Index of language articles

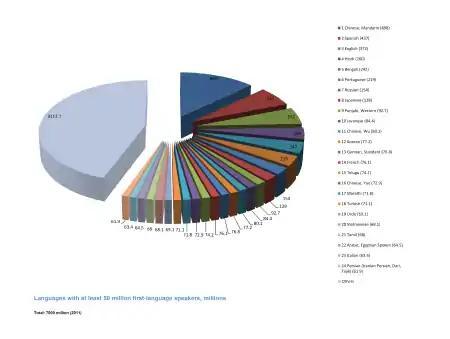
Languages with at least 50 million first-language speakers, millions (according to: Ethnologue)

List of pidgins, creoles, mixed languages and cants based on Indo-European languages